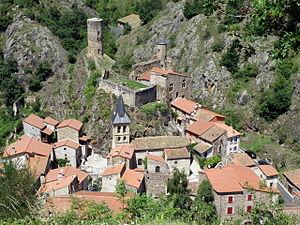
Saint-Floret, comm. du Puy-de-Dôme (Auvergne, France).
L'Auvergne est une région culturelle et historique de France située au cœur du Massif central.
Saint-Floret est une commune française, située dans le département du Puy-de-Dôme en région Auvergne-Rhône-Alpes.